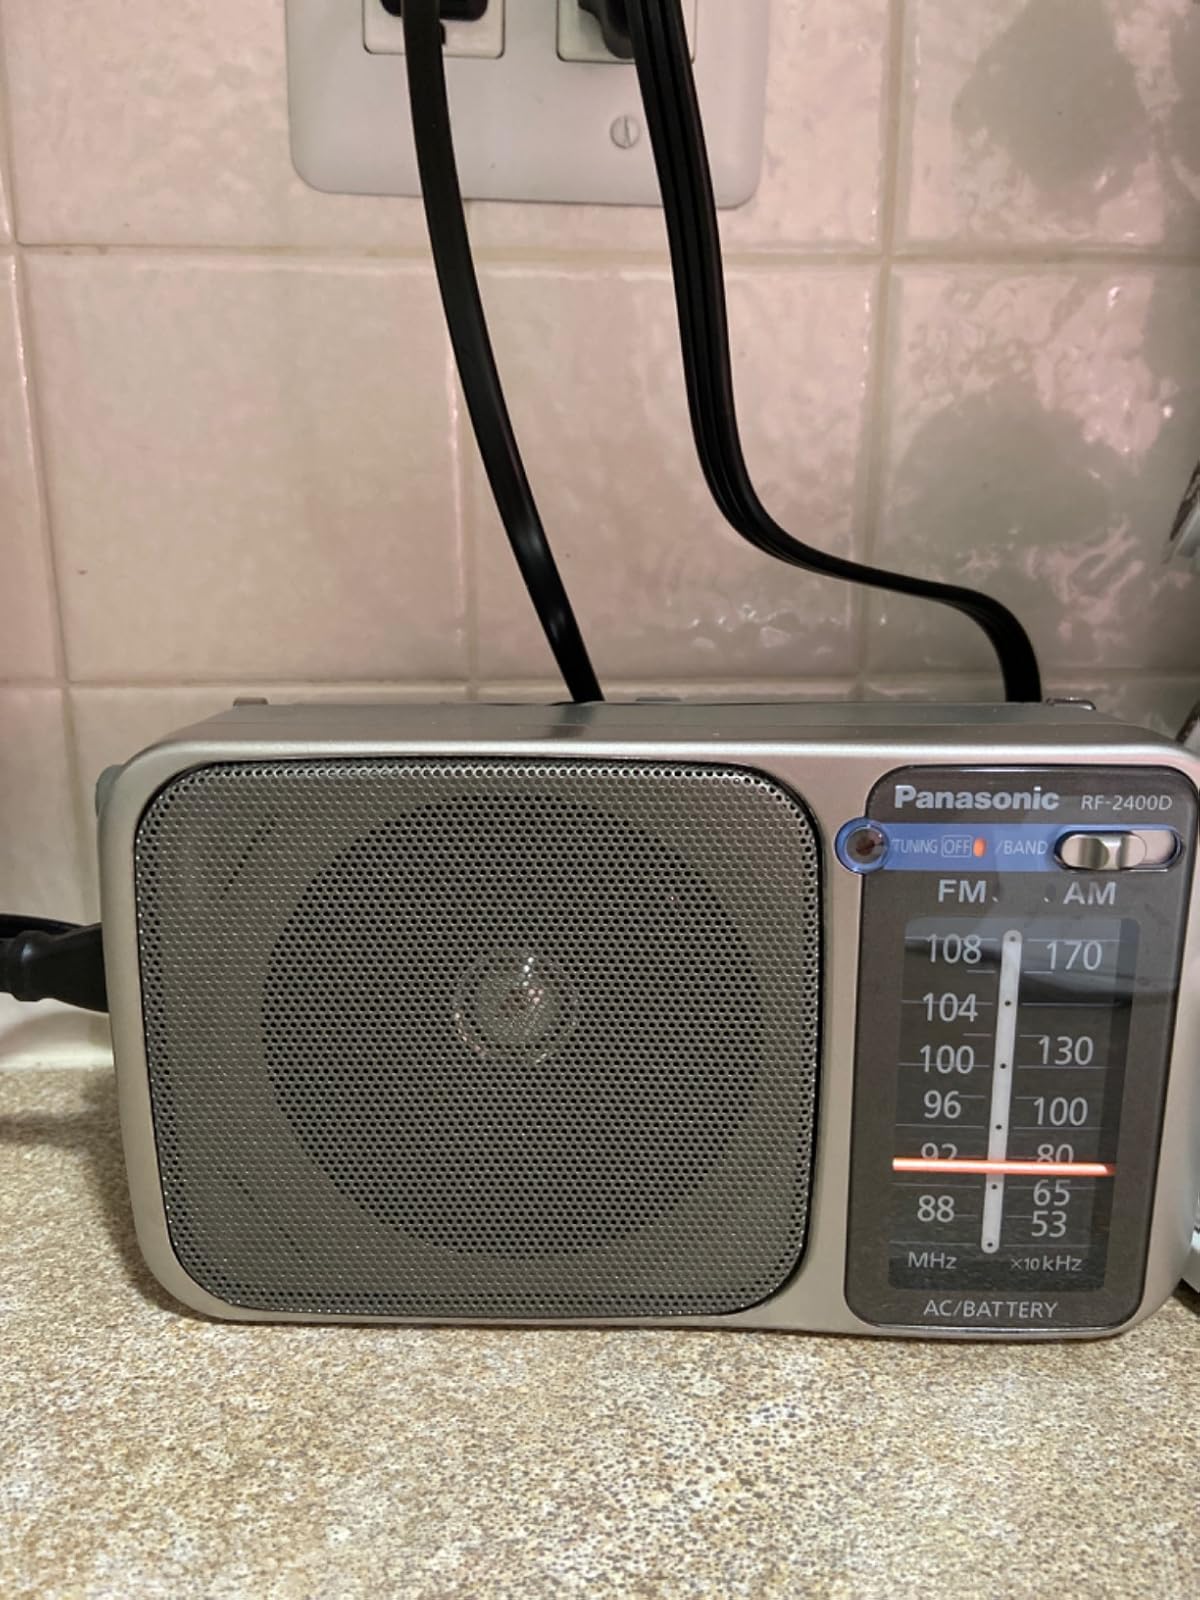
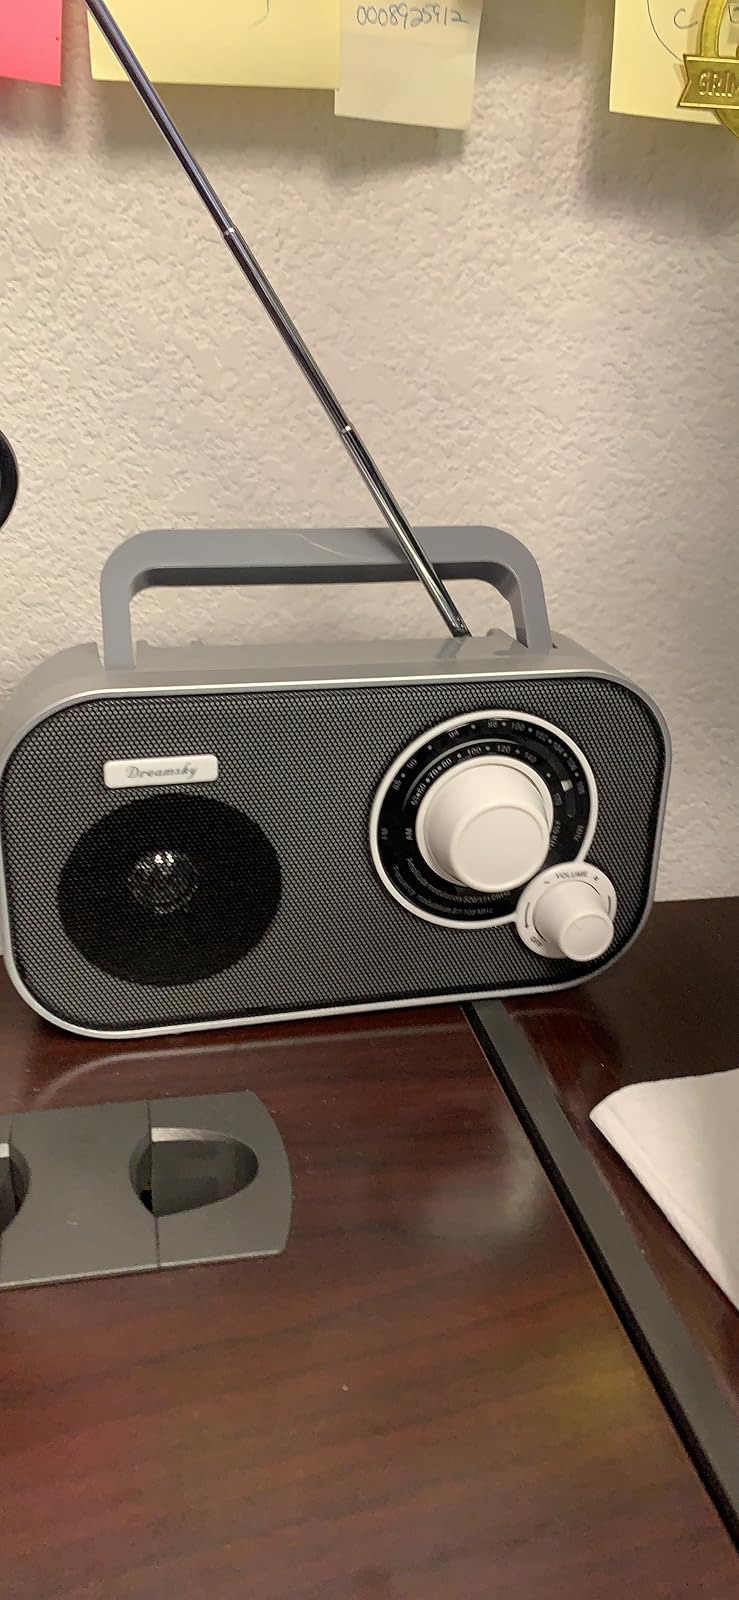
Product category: radio
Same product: no